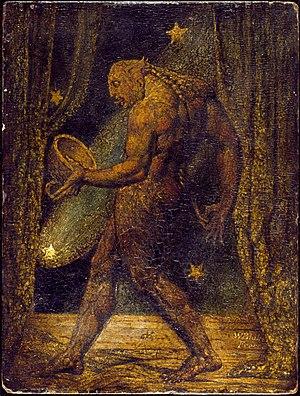
William Blake, né le 28 novembre 1757 à Londres où il est mort le 12 août 1827, est un artiste peintre, graveur et poète pré-romantique britannique.